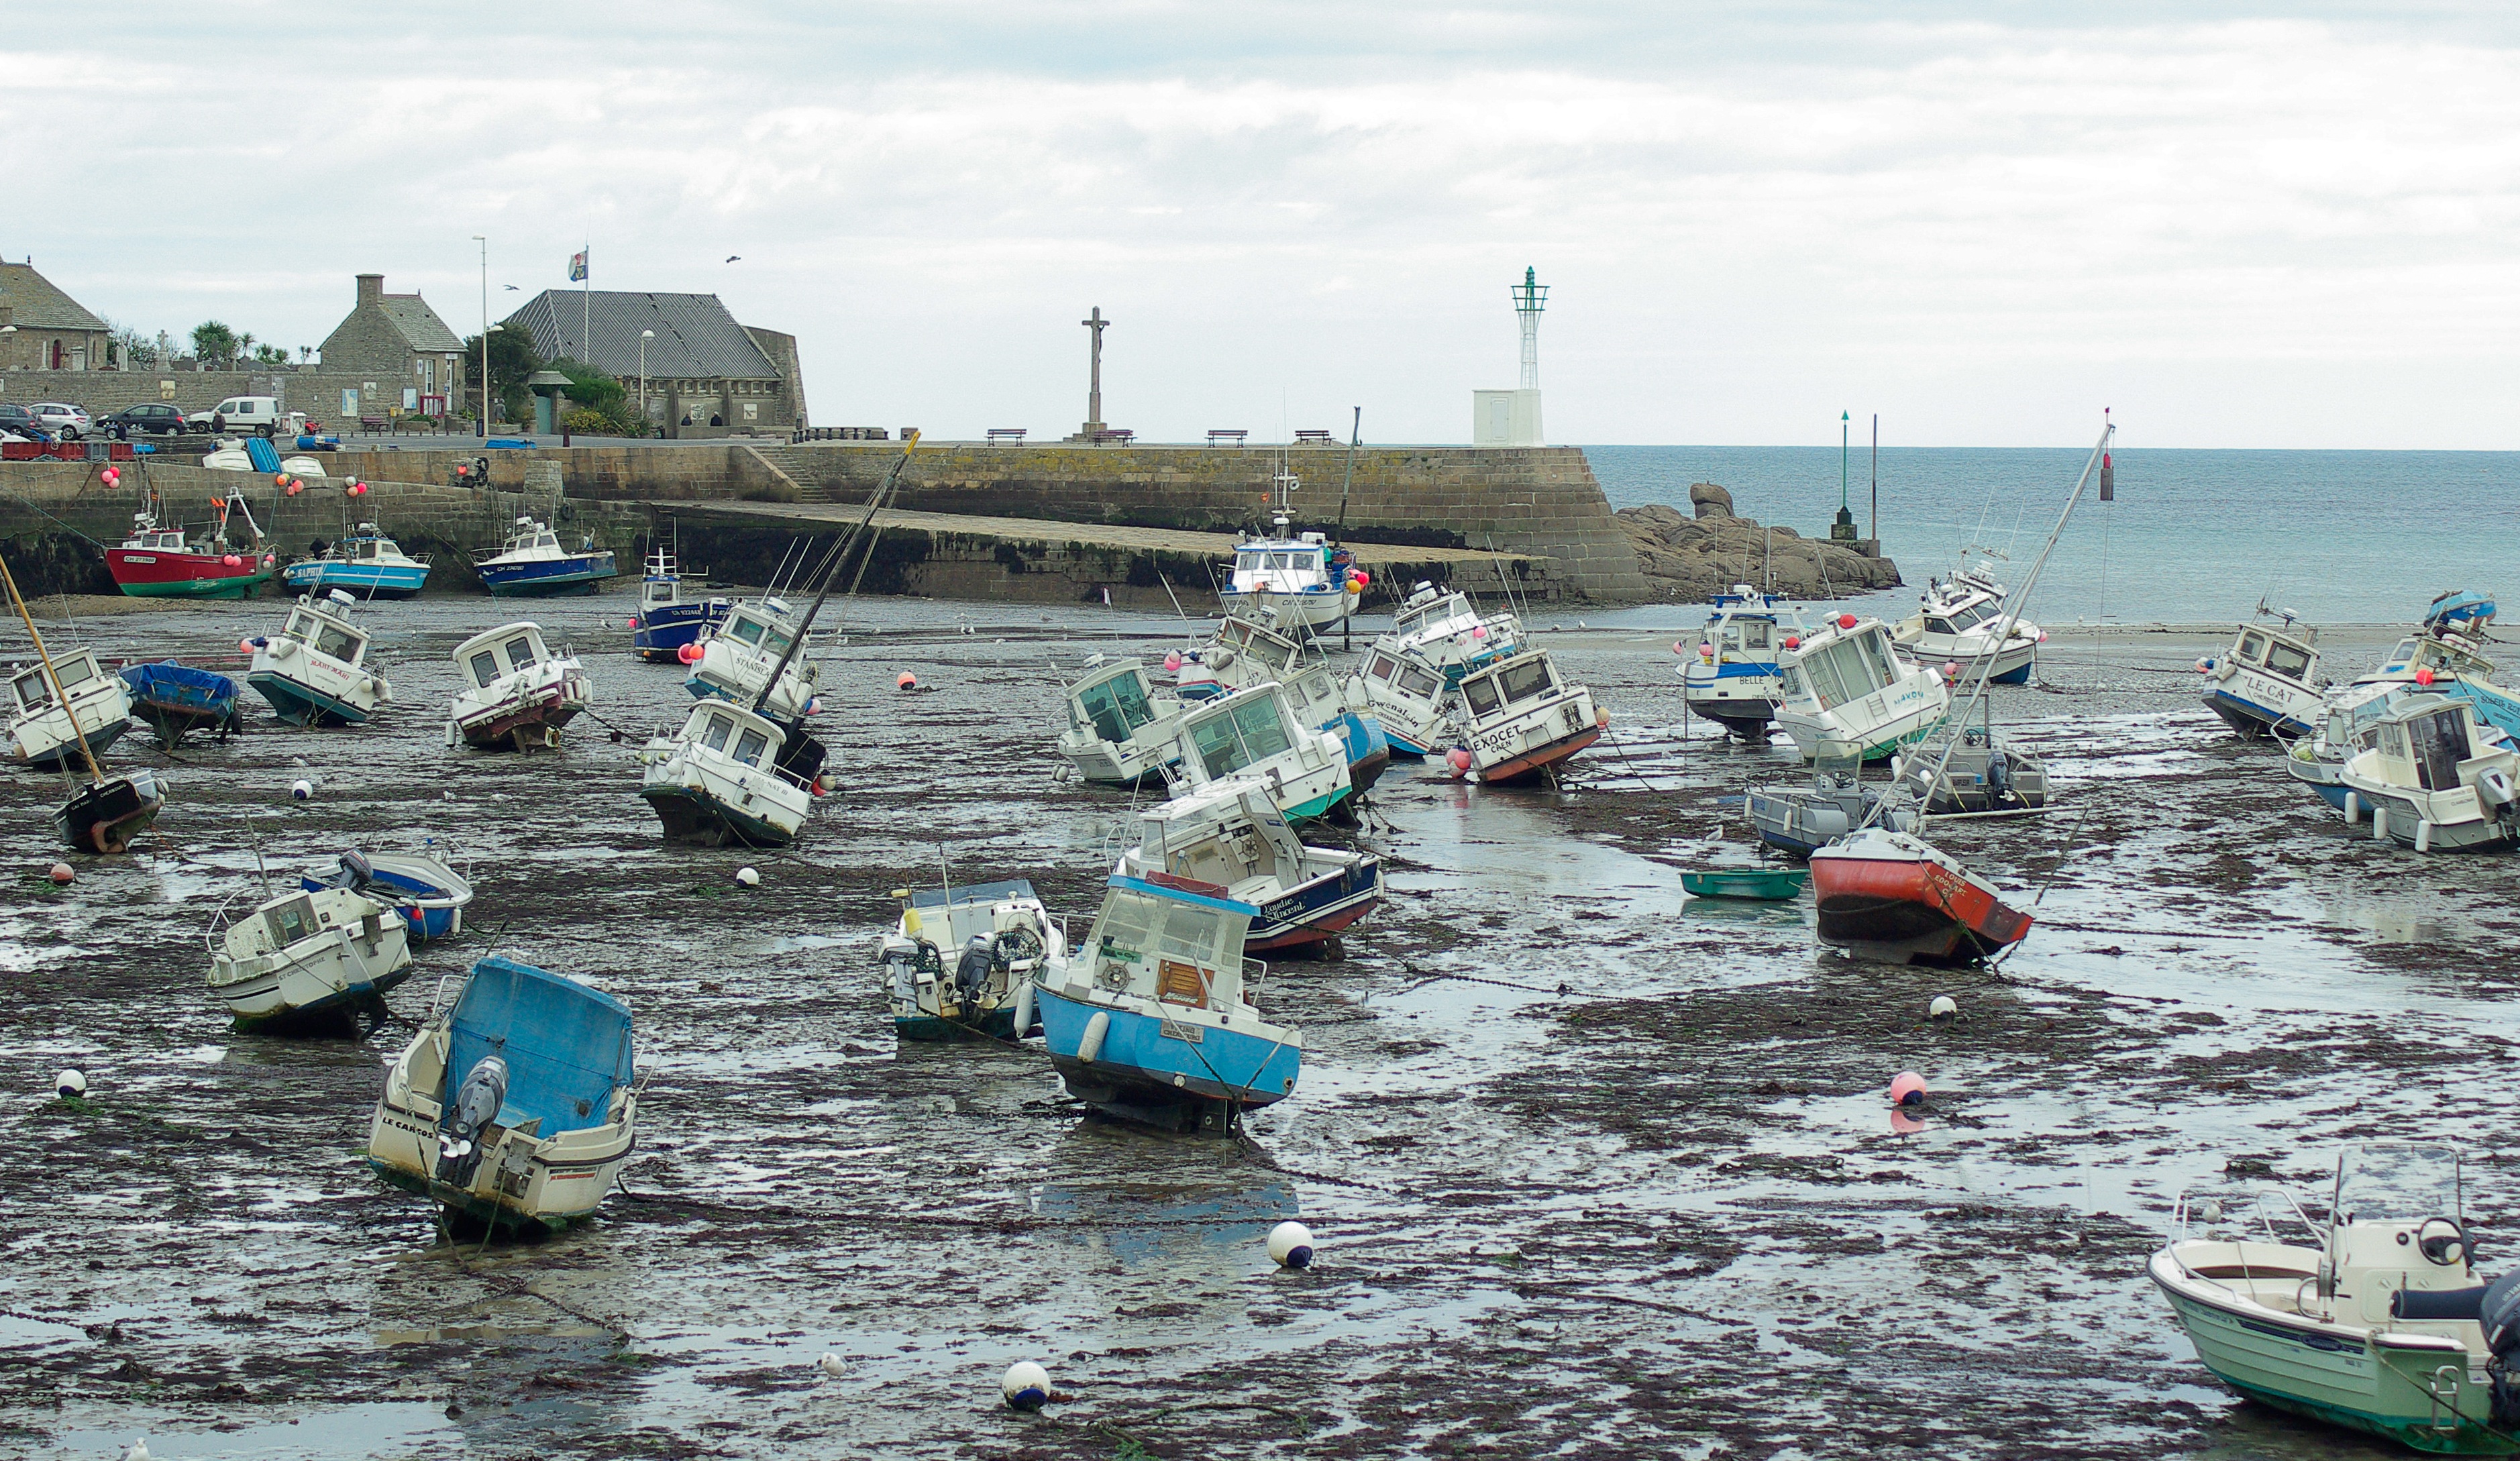
sea, dock, boat, france, vehicle, marina, port, waterway, boating, normandy, barfleur